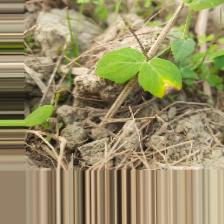
Label: Ascochyta blight